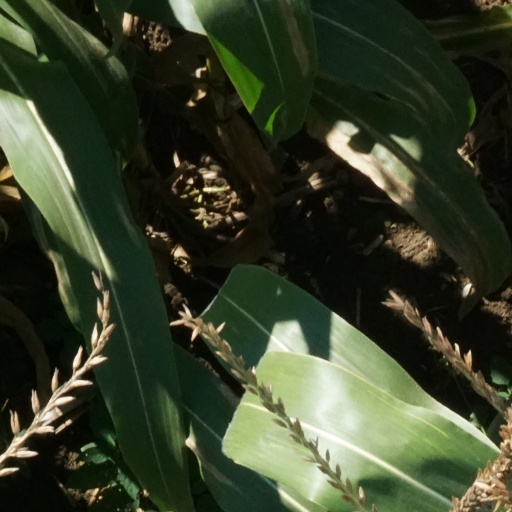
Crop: maize; corn